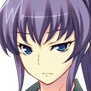
Portrait style: Anime Portrait